Vertical clinging and leaping

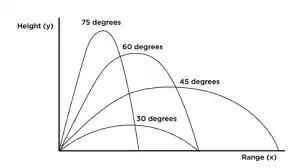

The variations in vertical leaping can be classified into three types based on differences in mid-flight posture: